Treasure of Halikko

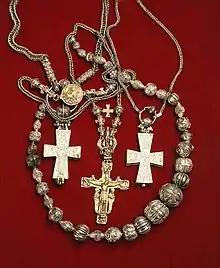
The treasure of Halikko.

Treasure of Halikko is the most valuable treasure found in Finland and one of the most notable treasures in the Nordic countries. It was found in 1887 from Halikko and it is dated to the 11–12th century. The treasure includes three heavy silver crosses from which one was gilded, a necklace with beads. The cross with golden embossments is probably from Central Europe while the other two are thought to have been from other Nordic countries. The necklace is most likely from the southern parts of the Baltic Sea or from the Byzantine Empire.